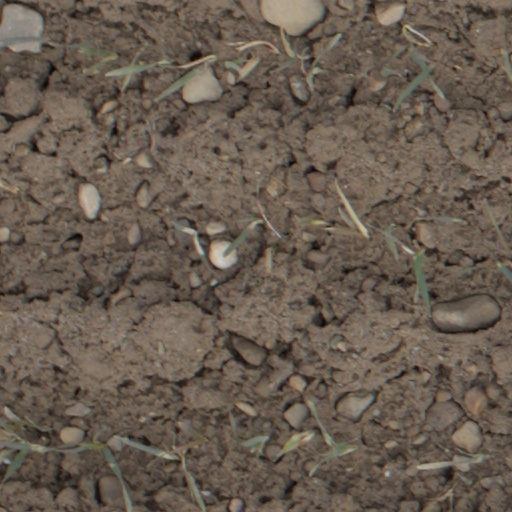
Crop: wheat